WABC (AM)

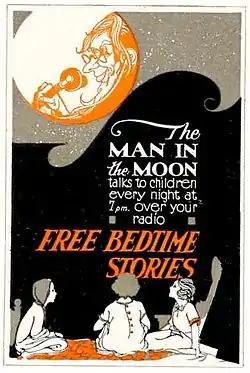
The nightly "Man in the Moon" bedtime stories were a popular early feature.

The station soon expanded to feature a wide variety of live programming. A popular early feature was the "Man in the Moon" bedtime stories, written by Josephine Lawrence and read over the air by Bill McNeary (both were "Newark Sunday Call" employees). Beginning on November 27, 1921, a weekly 90-minute show presented by the Vincent Lopez band was aired.